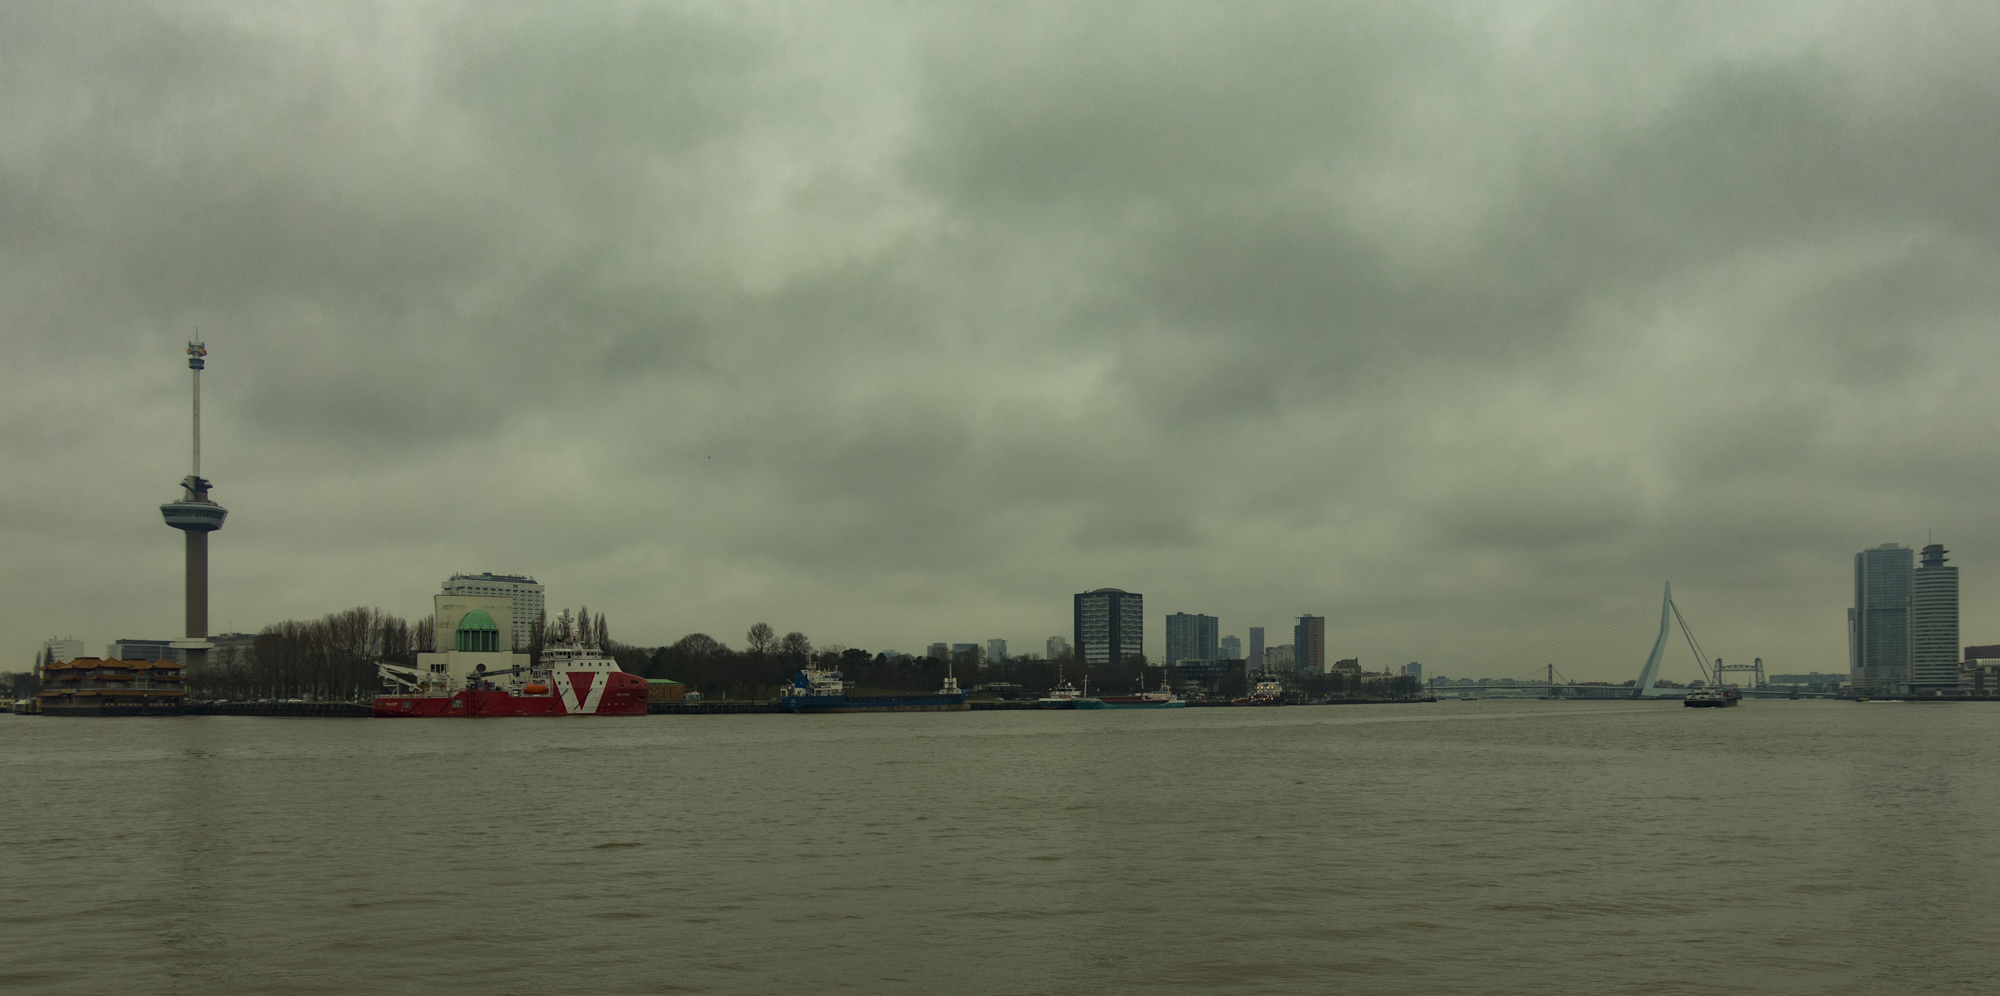
harbour, skyline, rotterdam, sky, waterway, cloud, water, river, sea, city, daytime, urban area, skyscraper, cityscape, horizon, tower block, metropolis, channel, meteorological phenomenon, metropolitan area, haze, harbor, ship